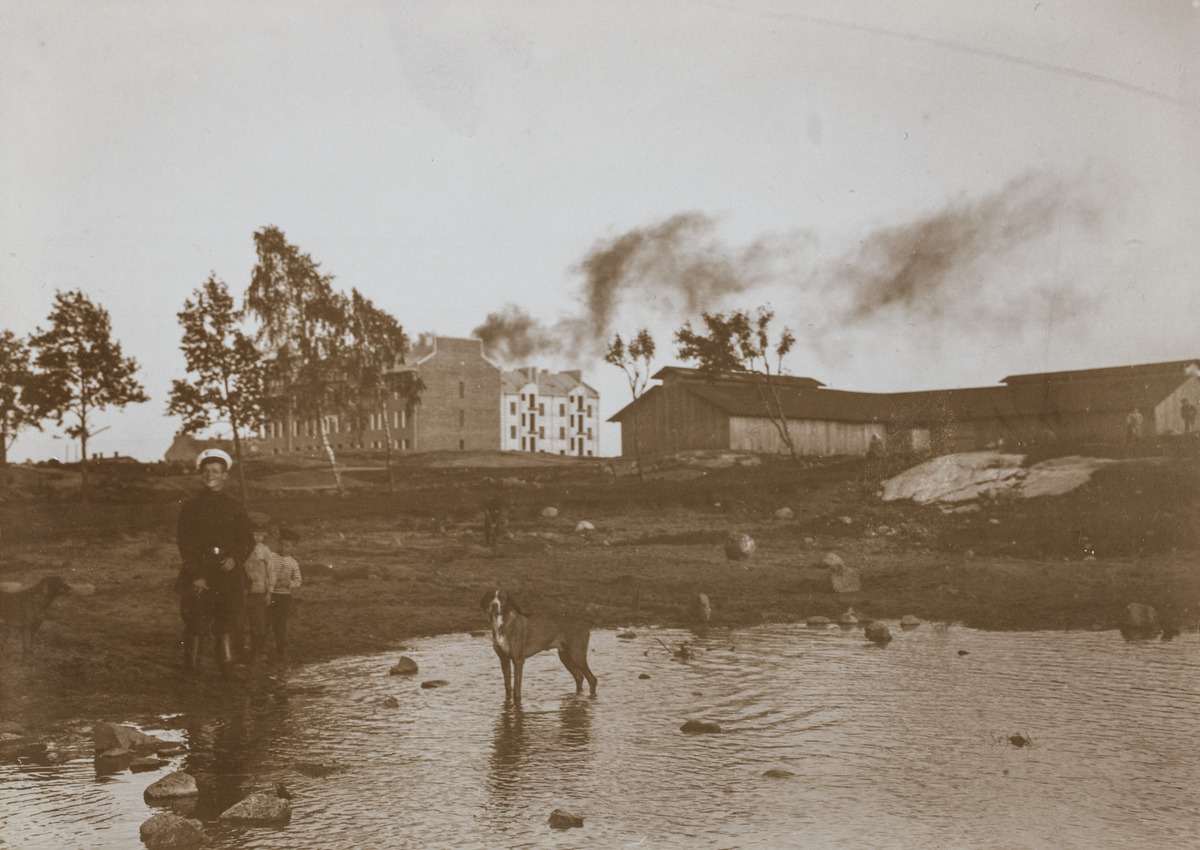
Rakentamaton alue ja vesilammikko Huvilakadun ja Laivurinkadun välissä
sisällön kuvaus: Rakentamaton alue ja vesilammikko Huvilakadun ja Laivurinkadun välissä. Taustalla näkyy vastavalmistunut asuinrakennus Pietarinkatu 20 - Kapteeninkatu 10-8. Lammikon rannalla poika venäläisen Aleksanterin kymnaasin univormussa. mustavalkoinen
Ajankohta: kuvausaika 1903 n
Paikka: Suomi, Uusimaa, Helsinki, Ullanlinna Helsinki
Aiheet: lammikot, pojat, lapset, koirat, lemmikkieläimet, ulkoilu, savu, rakentamattomat alueet, koululaiset, venäläiset, univormut